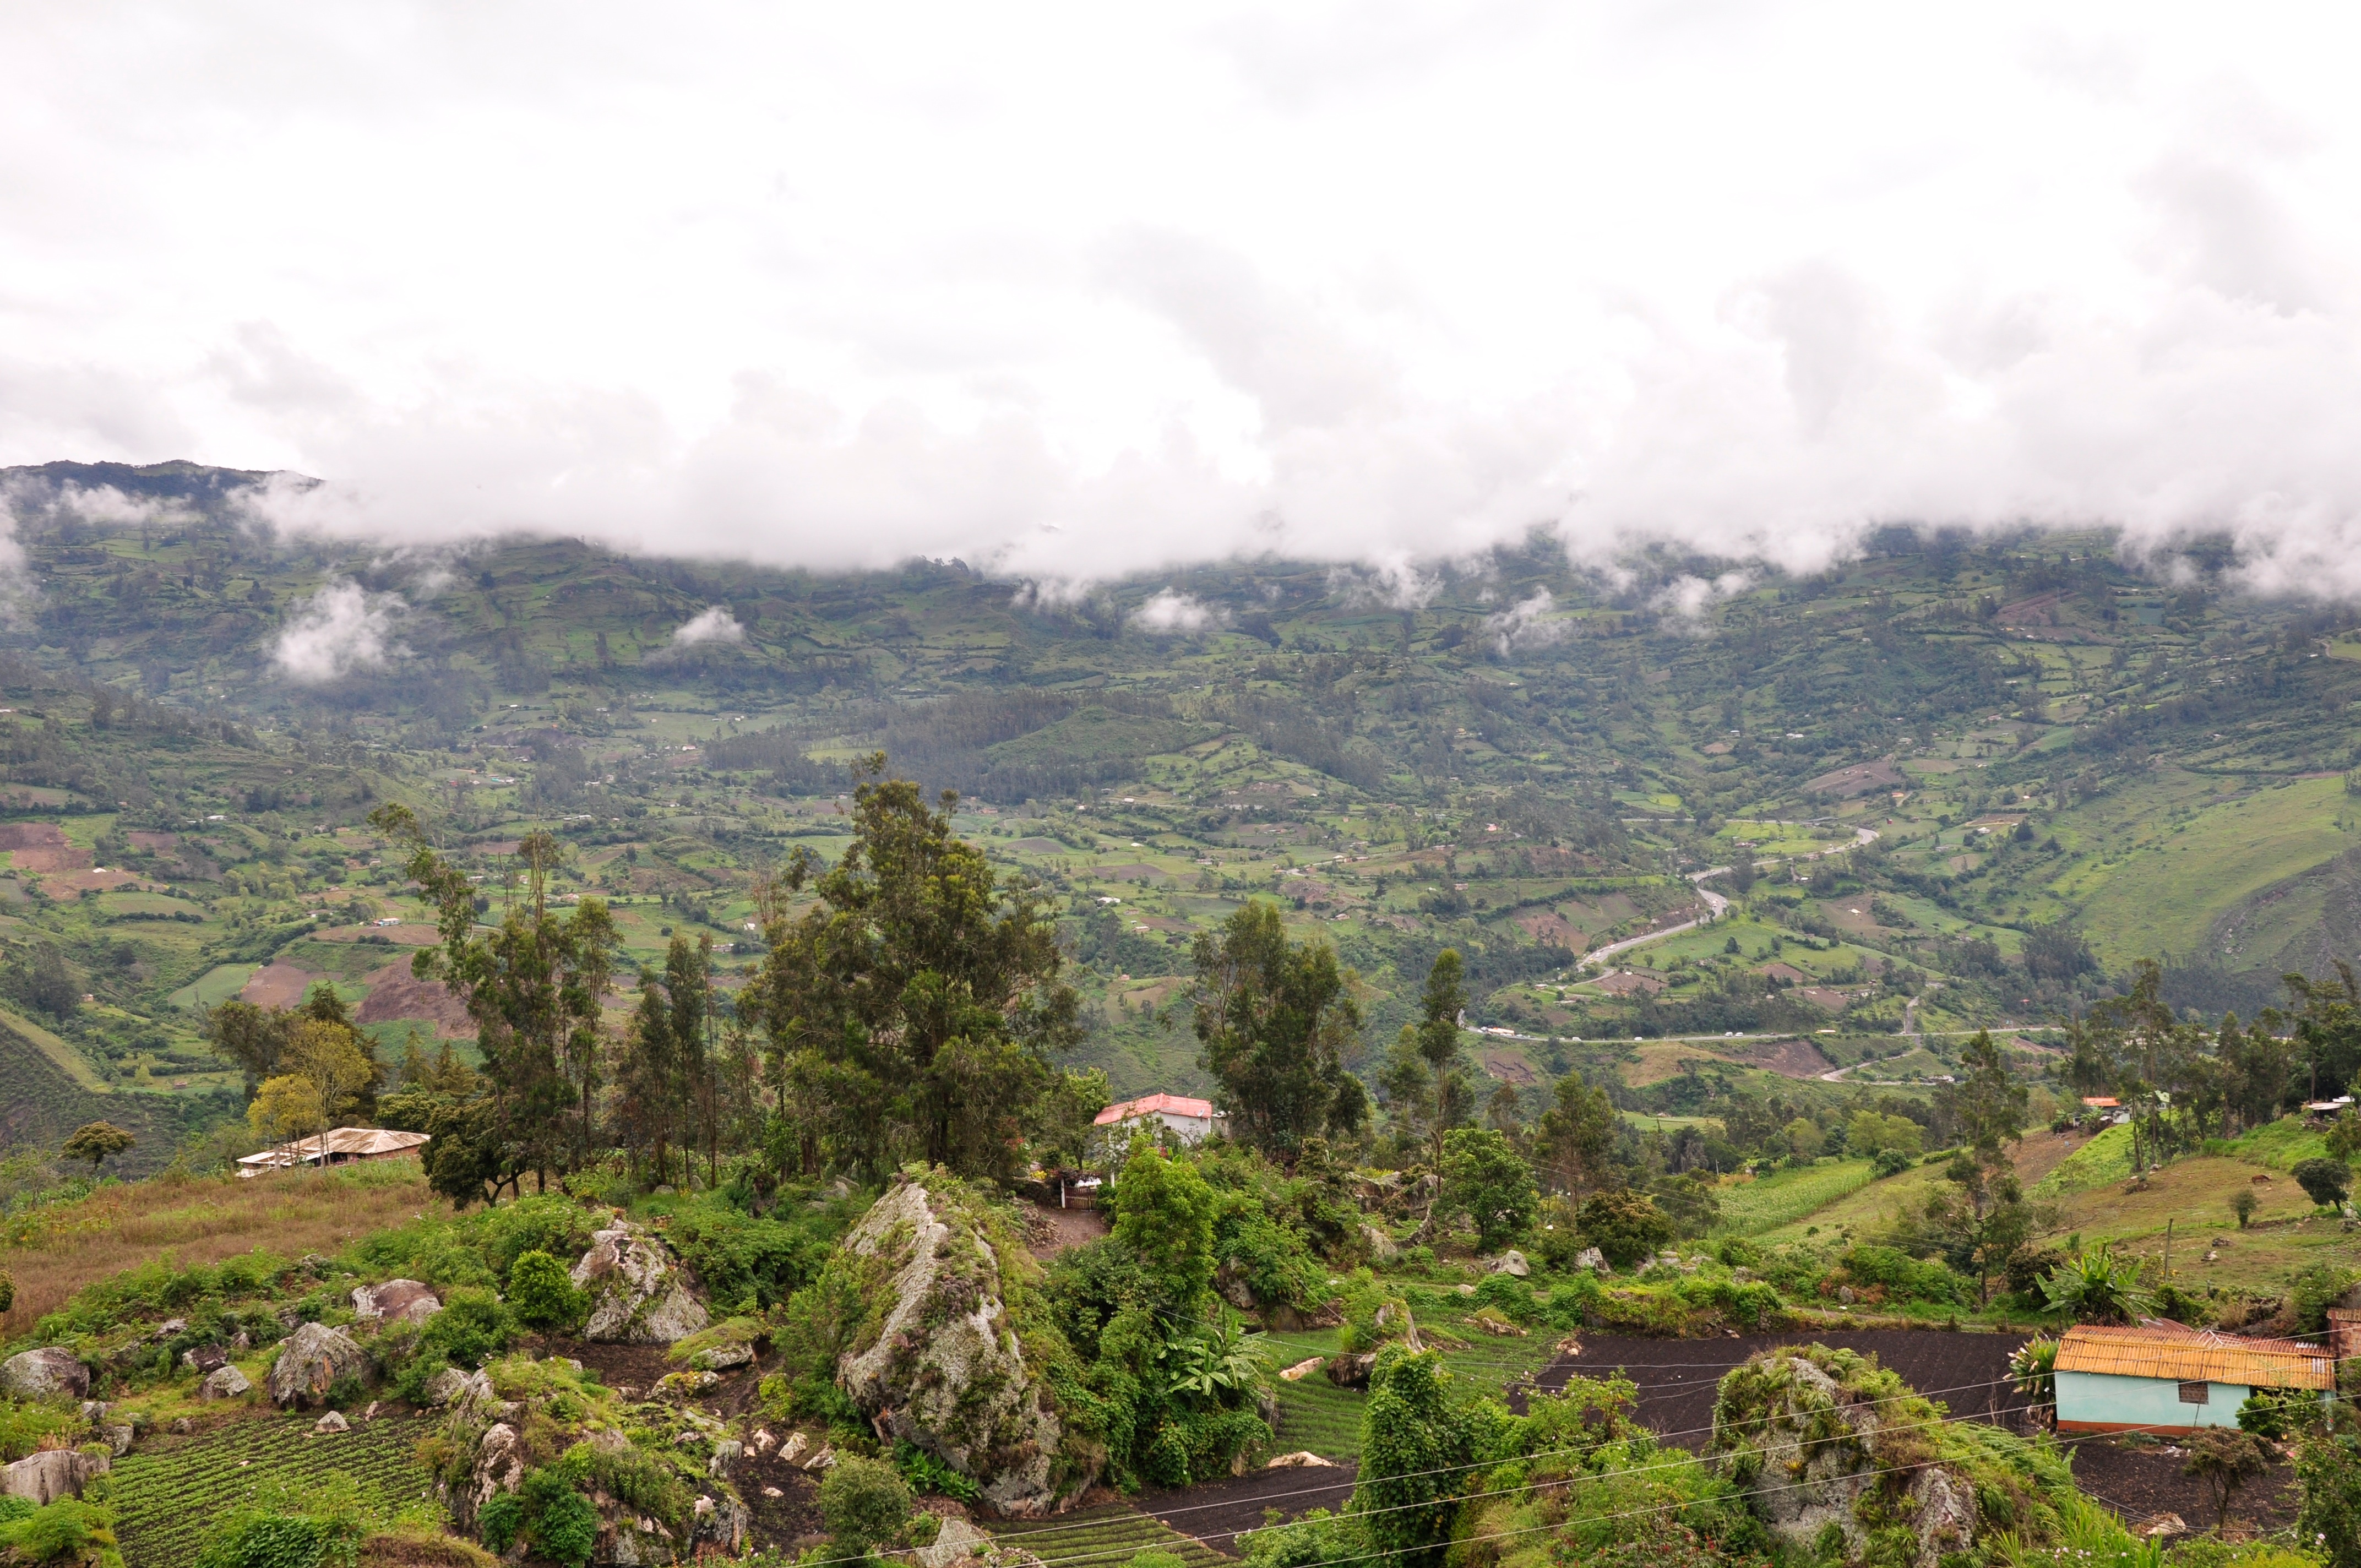
landscape, mountain, hill, town, valley, village, jungle, agriculture, plantation, plateau, rural area, geographical feature, mountainous landforms